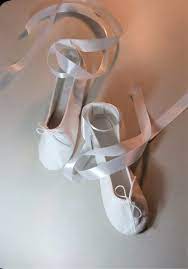
Label: Ballet Flat